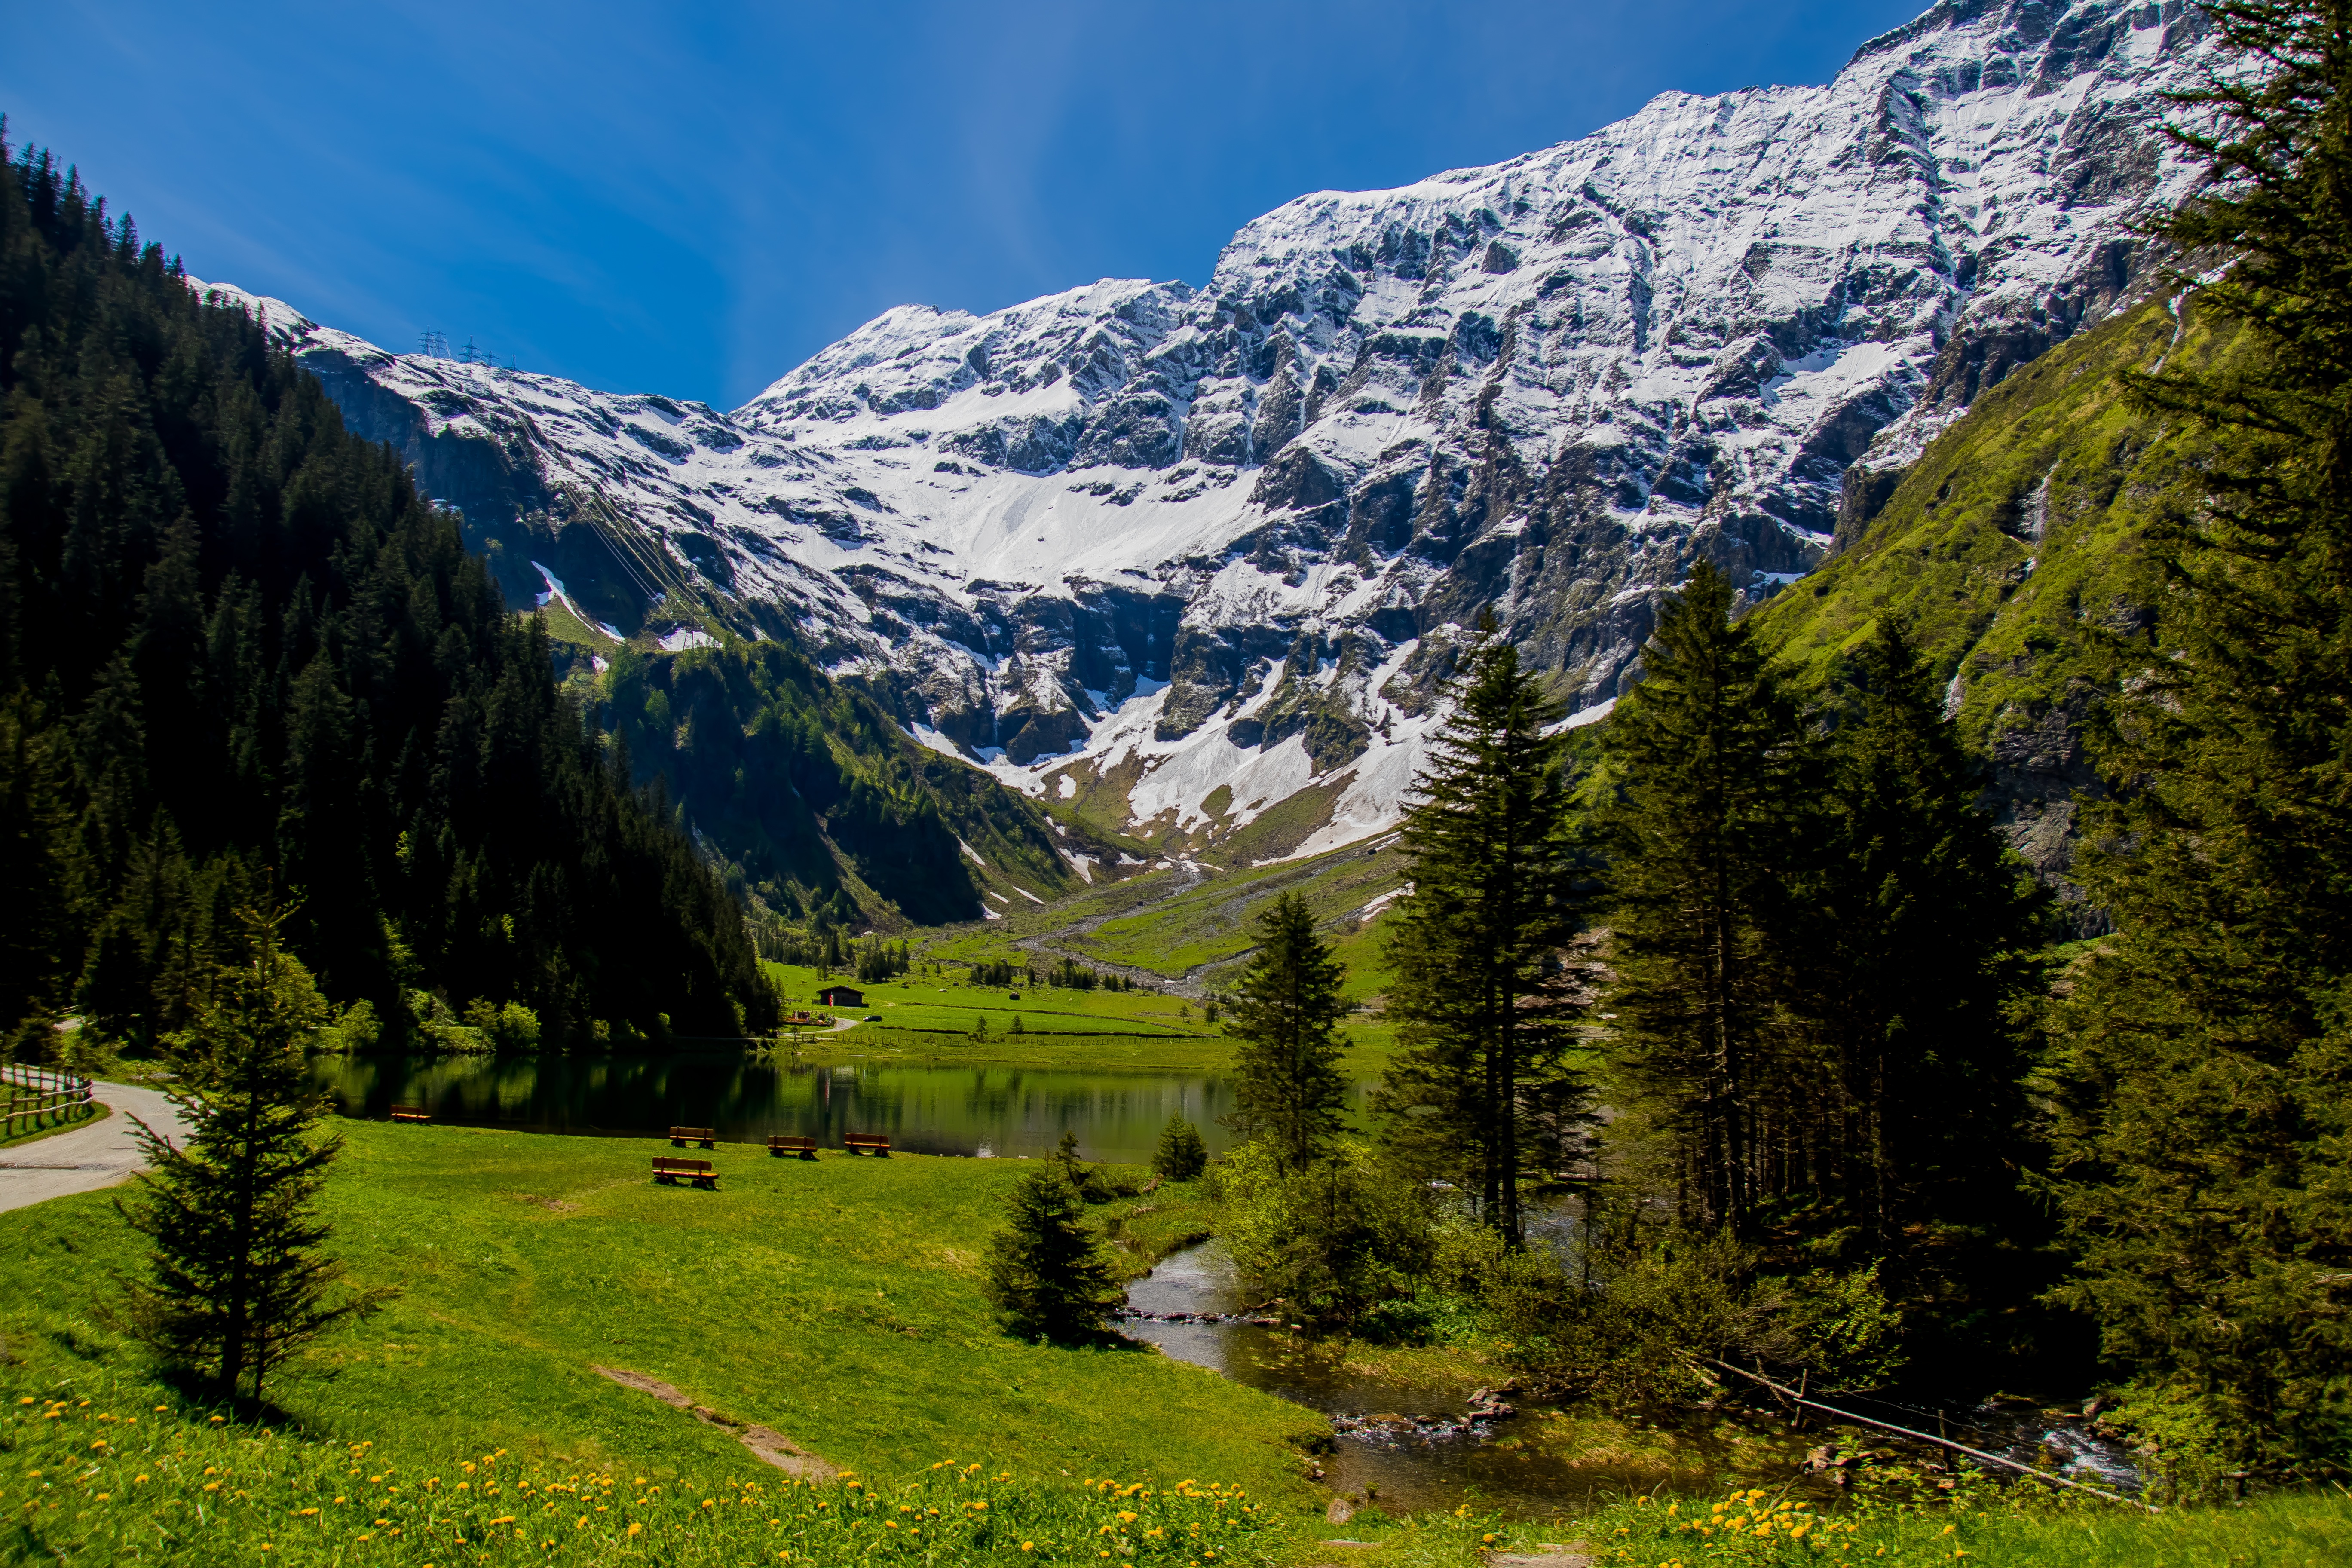
landscape, tree, nature, wilderness, walking, mountain, hiking, meadow, lake, valley, mountain range, holiday, ridge, tour, mountains, alps, backpacking, plateau, wanderlust, fell, alm, distant view, landform, nature reserve, on foot, mountain pass, mountain meadow, abroad, geographical feature, mountainous landforms